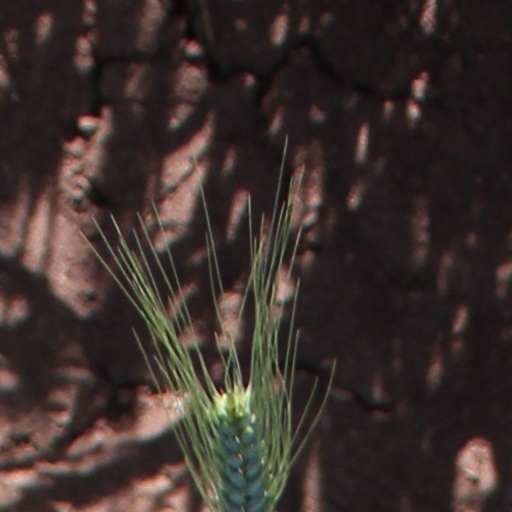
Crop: wheat